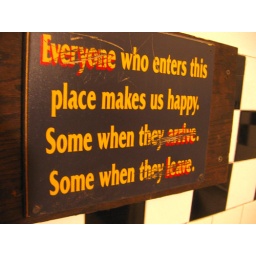
Someone vandalized this sign in Old Kings Road bathroom in an odd way.